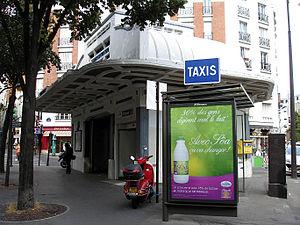
Station Pelleport de la ligne 3bis du métro de Paris, France
La ligne 3 bis du métro de Paris est une des seize lignes du réseau métropolitain de Paris. Cette ligne du 20ᵉ arrondissement de Paris relie les stations Gambetta et Porte des Lilas, à l'est de la ville.